List of railway lines in Great Britain

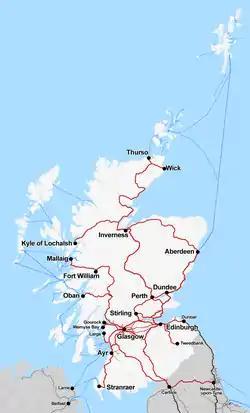
Railway lines in Scotland

Note: many maps cited are dead links as of 2016. Current maps are on the National Rail Enquiries - Maps of the UK National Rail Network Web site.